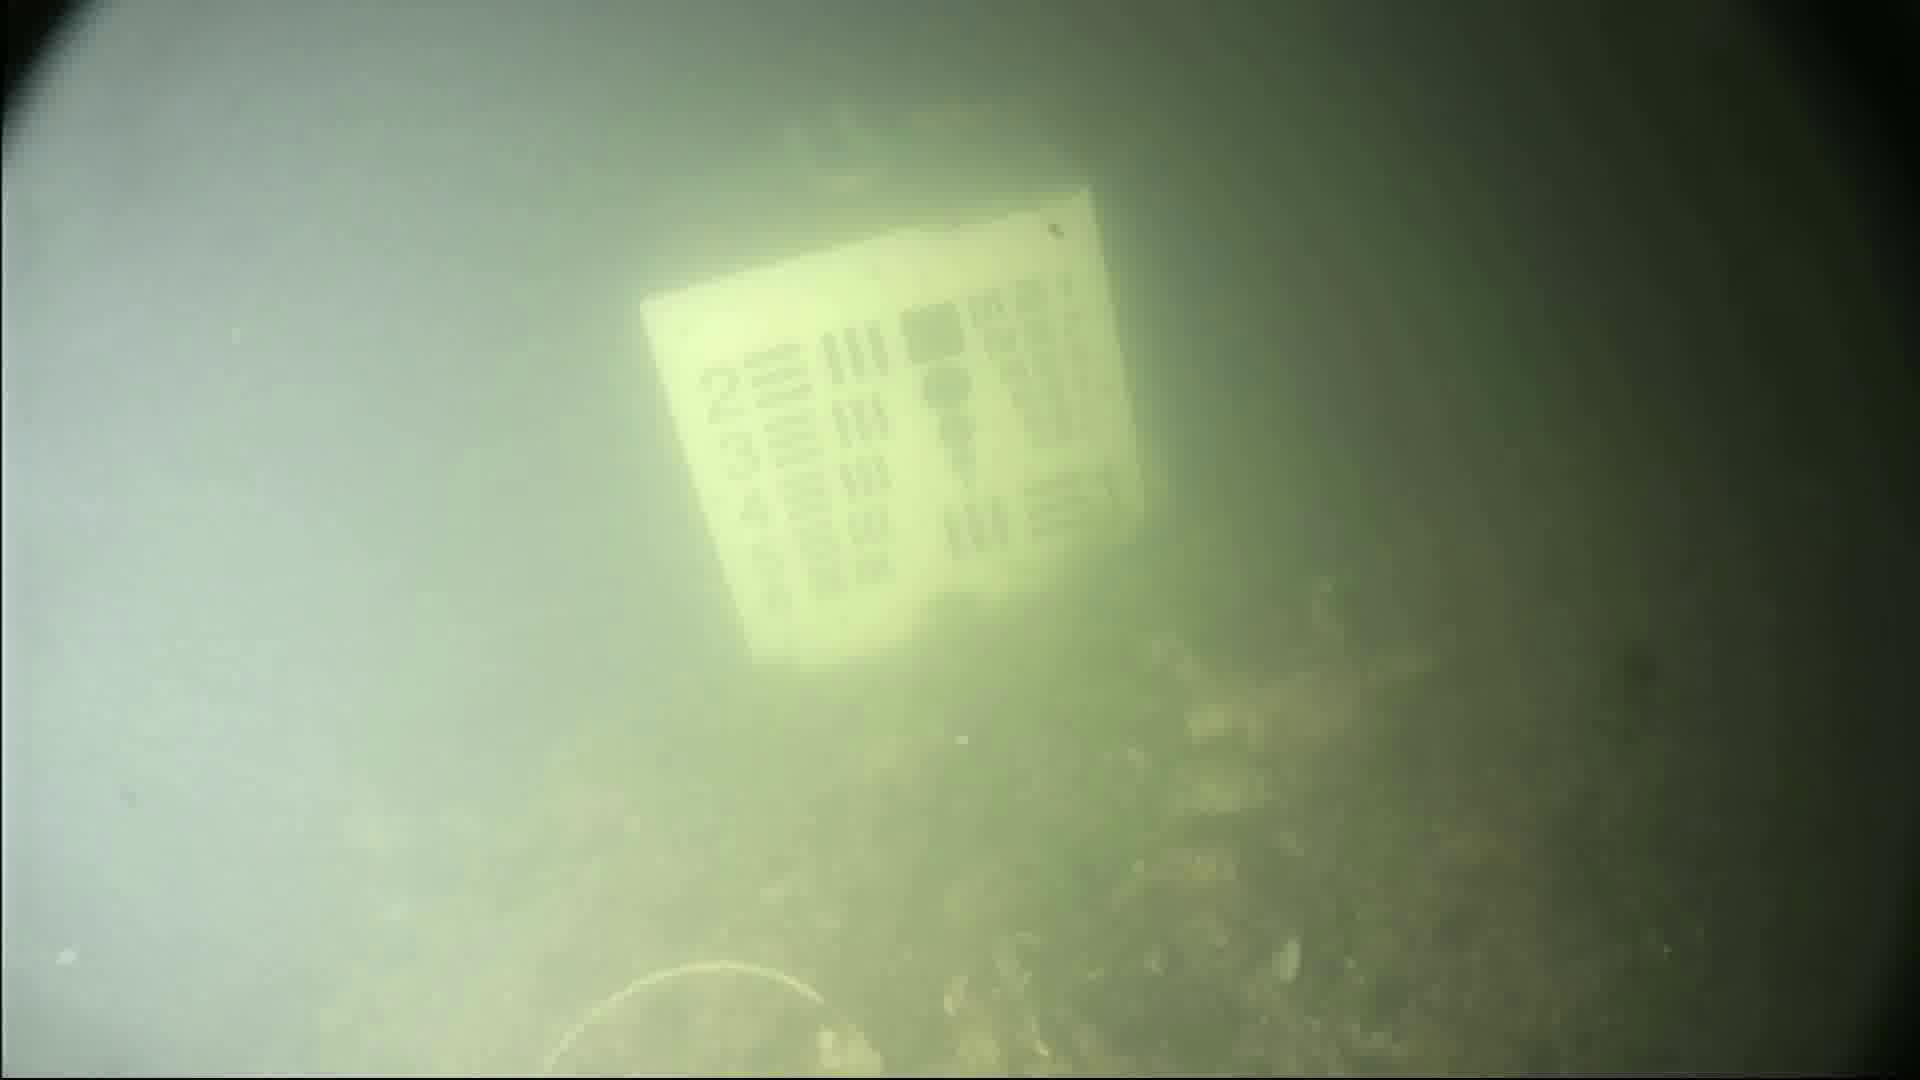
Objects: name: crab